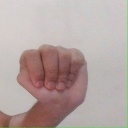
अक्षर: ठ